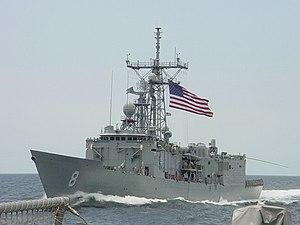
Le mot frégate désigne des types de navires très différents. Il est originaire de Méditerranée, et est resté très proche dans plusieurs langues : fregata en italien et en roumain, fragata en espagnol et en portugais, frigate en anglais, fregatte en allemand, firkateyn en turc, Ferkata ou فرقاطة en arabe.